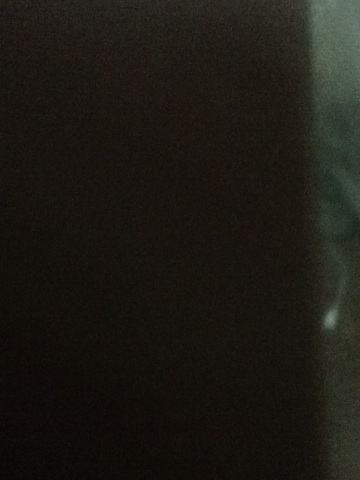Question: What is this?
Answer: unanswerable